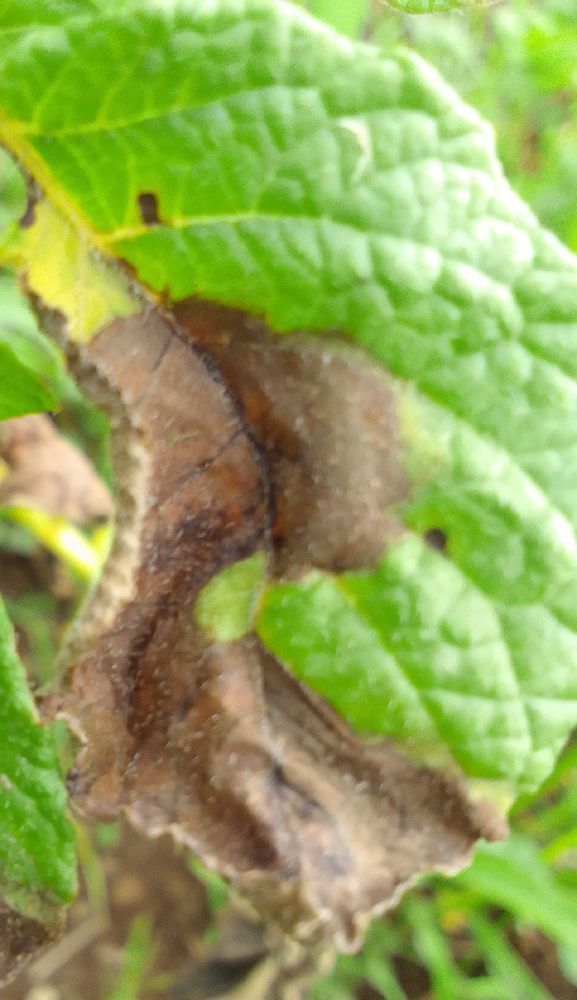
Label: Late blight